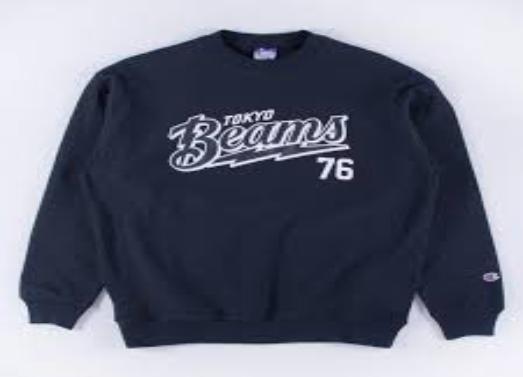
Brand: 76
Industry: Clothes